Henry Dunant

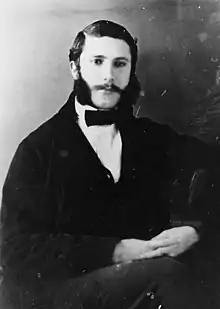
Henry Dunant in 1855

Dunant was born in Geneva, Switzerland, in 1828 as the first son of businessman Jean-Jacques Dunant and Antoinette Dunant-Colladon. His family was devoutly Calvinist and had significant influence in Geneva society. His parents stressed the value of social work, and his father was active in helping orphans and parolees, while his mother worked with the sick and the poor.